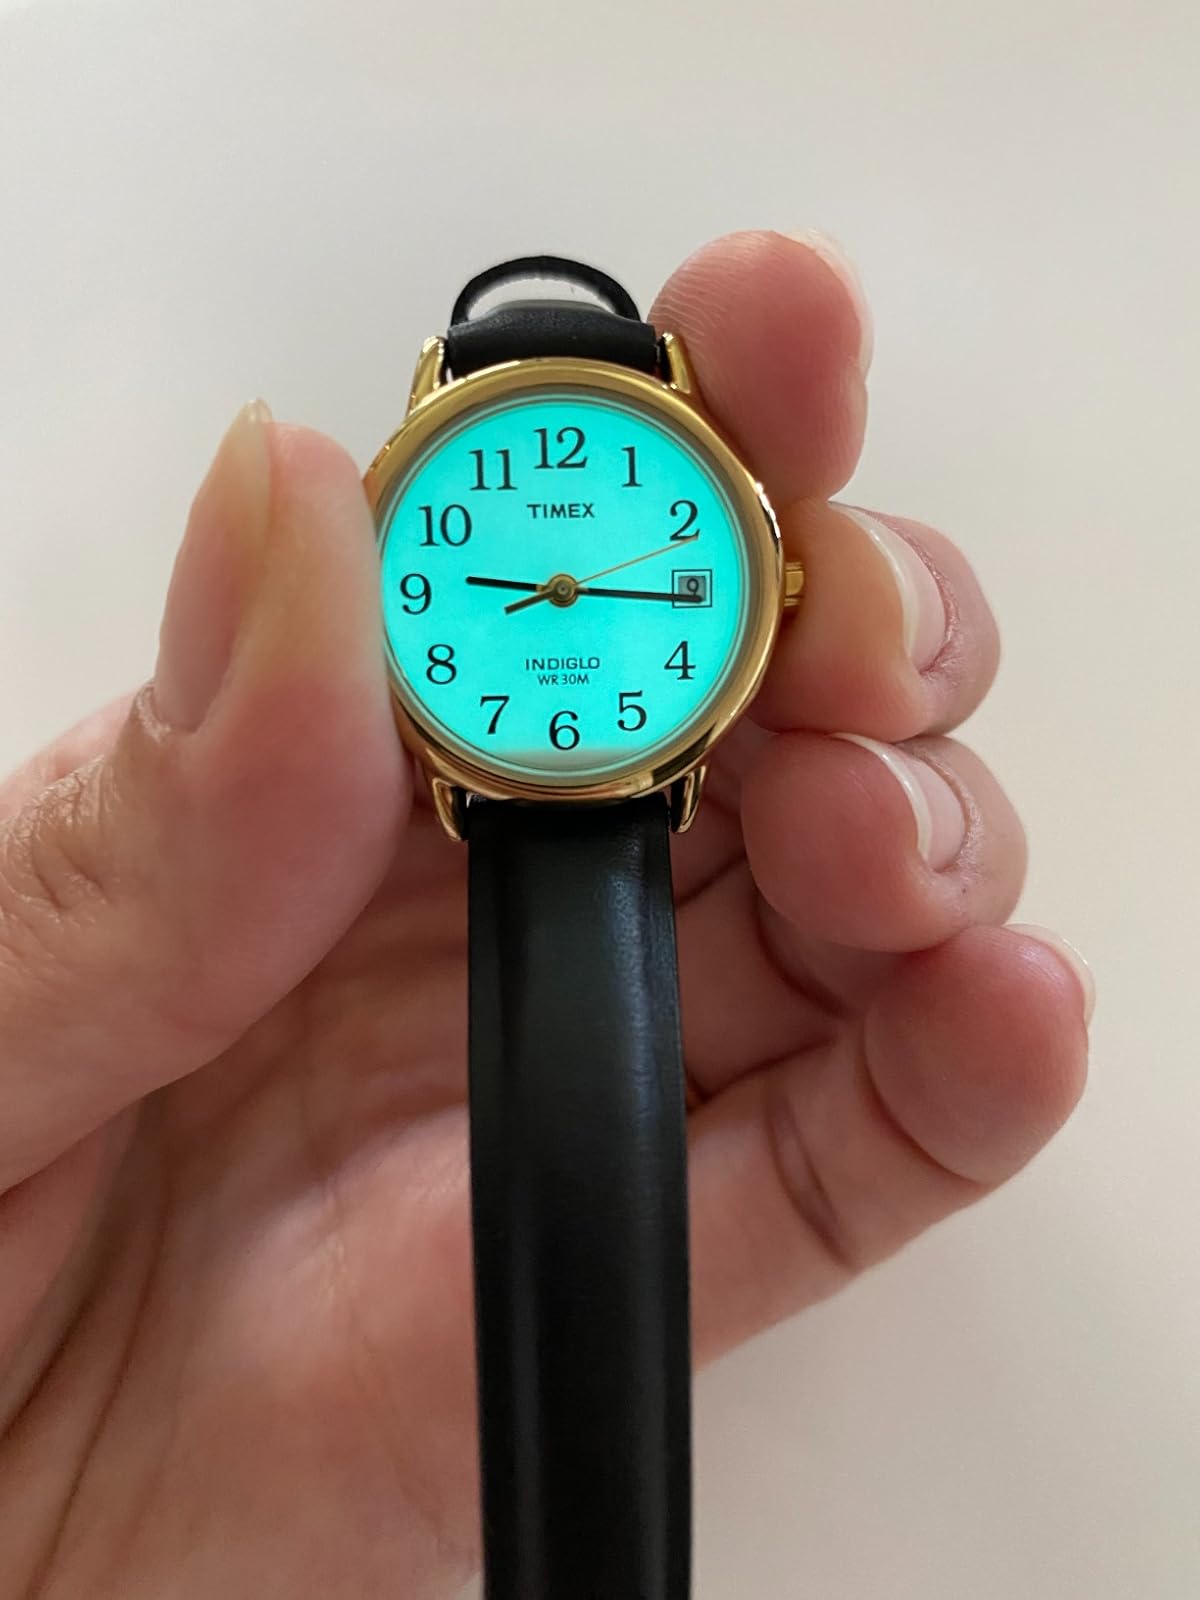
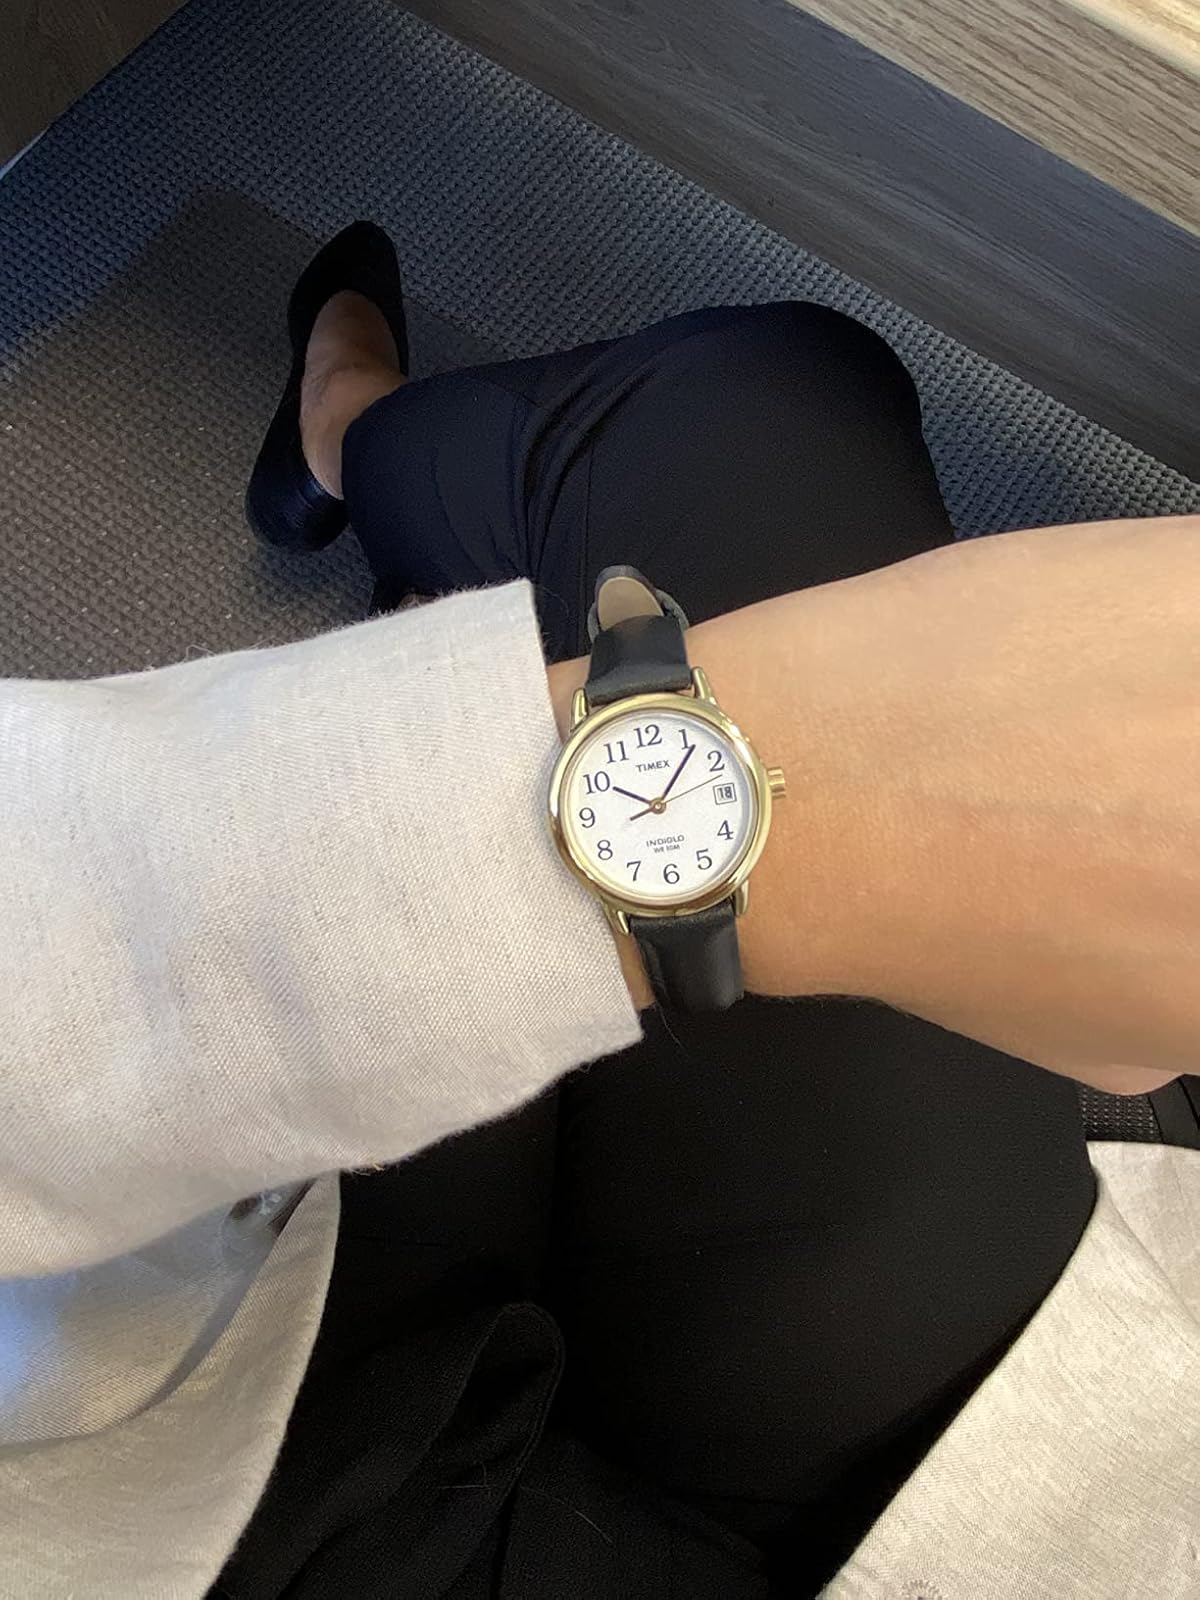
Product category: accessories_watch
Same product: yes